Fack ju Göhte 2

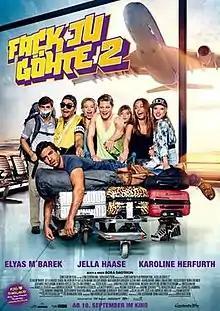
Theatrical release poster

Fack ju Göhte 2 (intentional misspelling of "Fuck you, Goethe") is a 2015 German comedy film directed by Bora Dağtekin and starring Elyas M'Barek, Karoline Herfurth and Jella Haase, while upcoming actors Max von der Groeben and Volker Bruch appear as supporting roles. The film, produced by Constantin Film, is the sequel to the 2013 film "Fack ju Göhte". It premiered on 7 September 2015 in Munich and was released nationwide three days later. It was released in the United States under the title Suck Me Shakespeer 2.